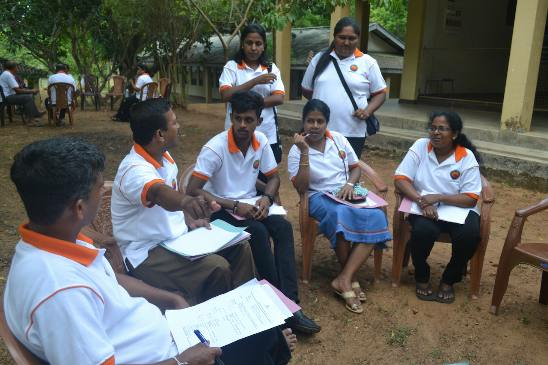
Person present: Yes